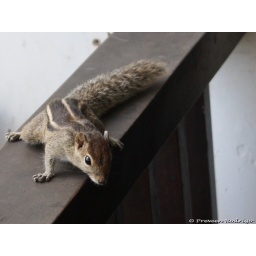
This little critter kept jumping back and forth between a Frangipani tree over looking the balcony, onto the balcony itself.